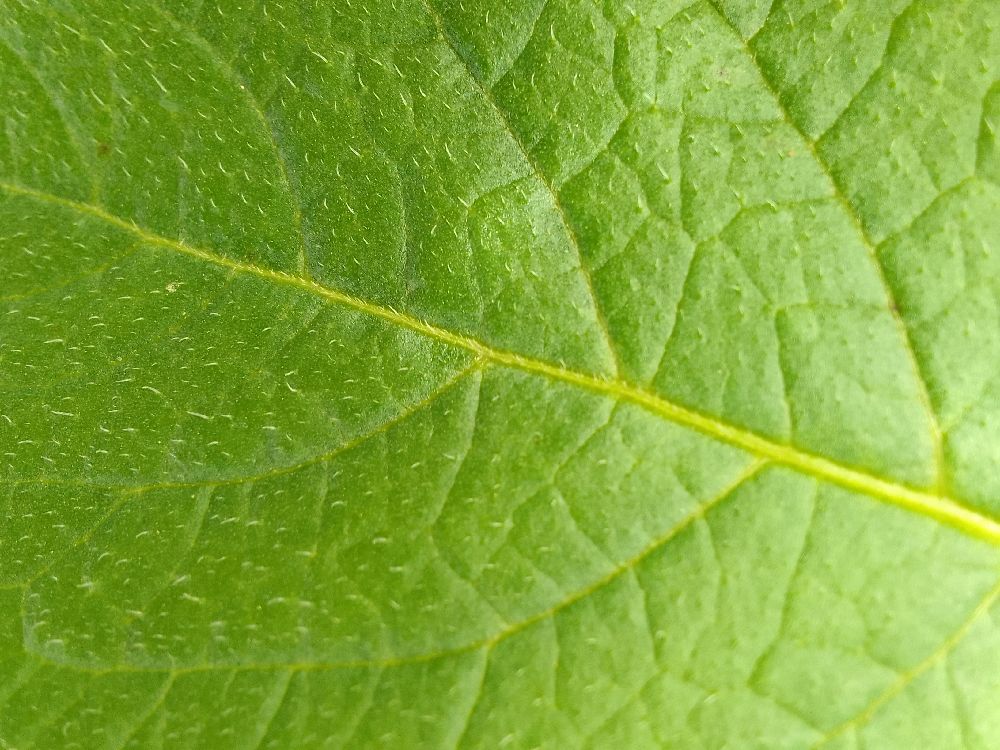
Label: Healthy